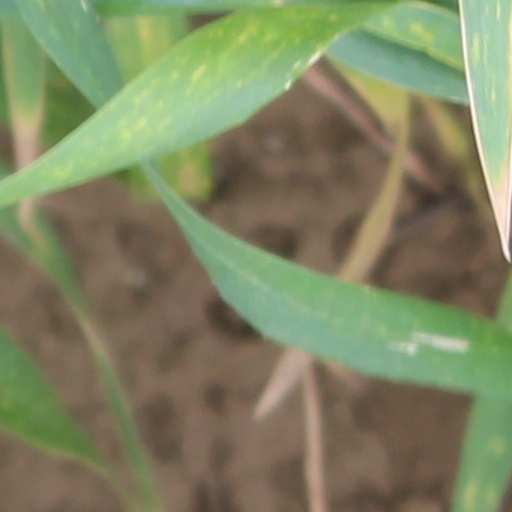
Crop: wheat